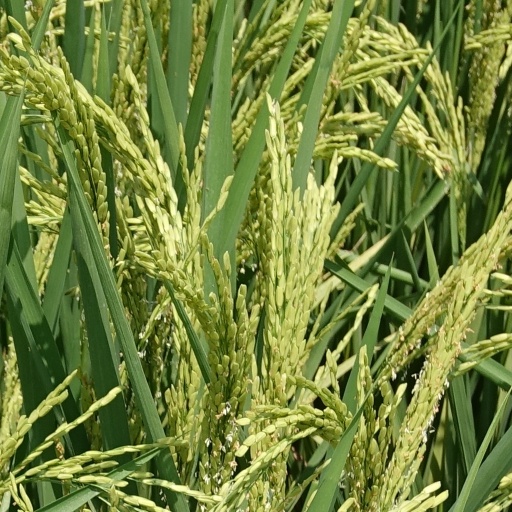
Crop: rice